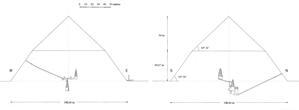
Plans en coupe des appartements funéraires de la pyramide rhomboïdale de Snéfrou à Dahchour